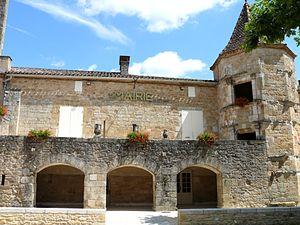
Saint-Front-sur-Lémance - Mairie
Saint-Front-sur-Lémance est une commune du Sud-Ouest de la France, située dans le département de Lot-et-Garonne.